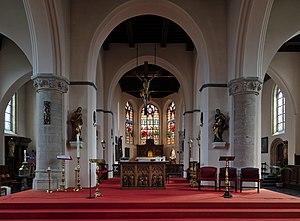
Pittem est une commune néerlandophone de Belgique située en Région flamande dans la province de Flandre-Occidentale, ainsi qu’une localité où siège son administration. La commune compte moins de 7 000 habitants.